Charles Matthau

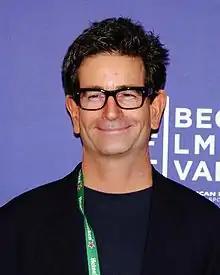
Matthau in 2012

Charles Marcus Matthau (born December 10, 1962) is an American director, producer, actor and writer. He is the son of actor Walter Matthau and actress/author Carol Grace. Matthau gained recognition for his directorial work encapsulating humanity and humor, and is known for his film adaptations of books. He transitioned from an audio commentator in the Paramount Centennial Collection edition of "The Odd Couple" to a director over the years.